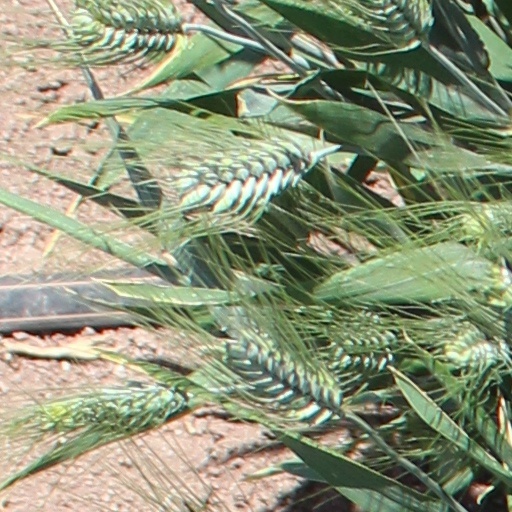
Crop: wheat